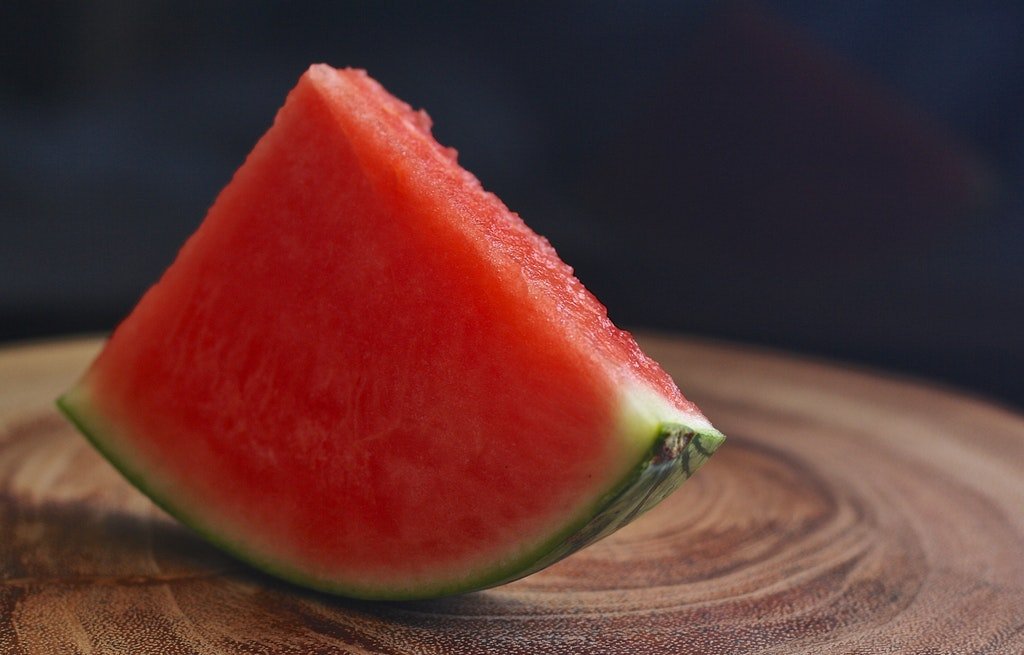
Label: Watermelon